Apathsahayar Temple, Thirupazhanam

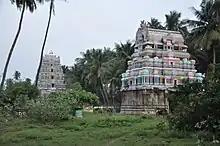

Apathsahayar Temple, Thirupazhanam is a Hindu temple dedicated to Shiva located in Thirupazhanam near Tiruvaiyaru, Tamil Nadu, India. The presiding deity is revered in the 7th century Tamil Saiva canonical work, the "Tevaram", written by Tamil poet-saints known as the nayanars and classified as "Paadal Petra Sthalam". The temple is counted as the earliest of all Chola temples.